Another Woman's Life

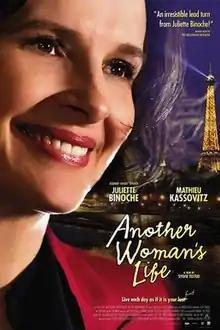
Film poster

Another Woman's Life is a 2012 international co-production comedy film directed by Sylvie Testud.